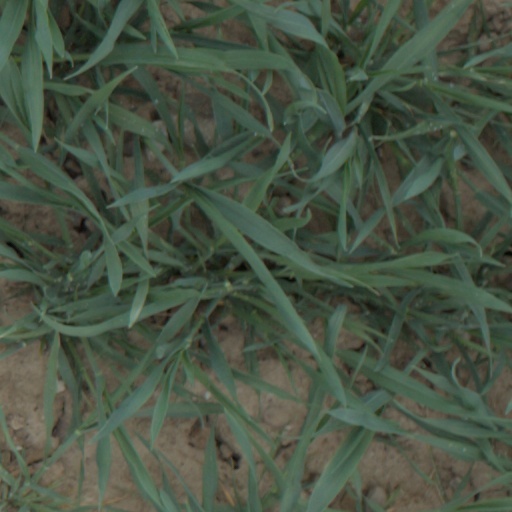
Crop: wheat